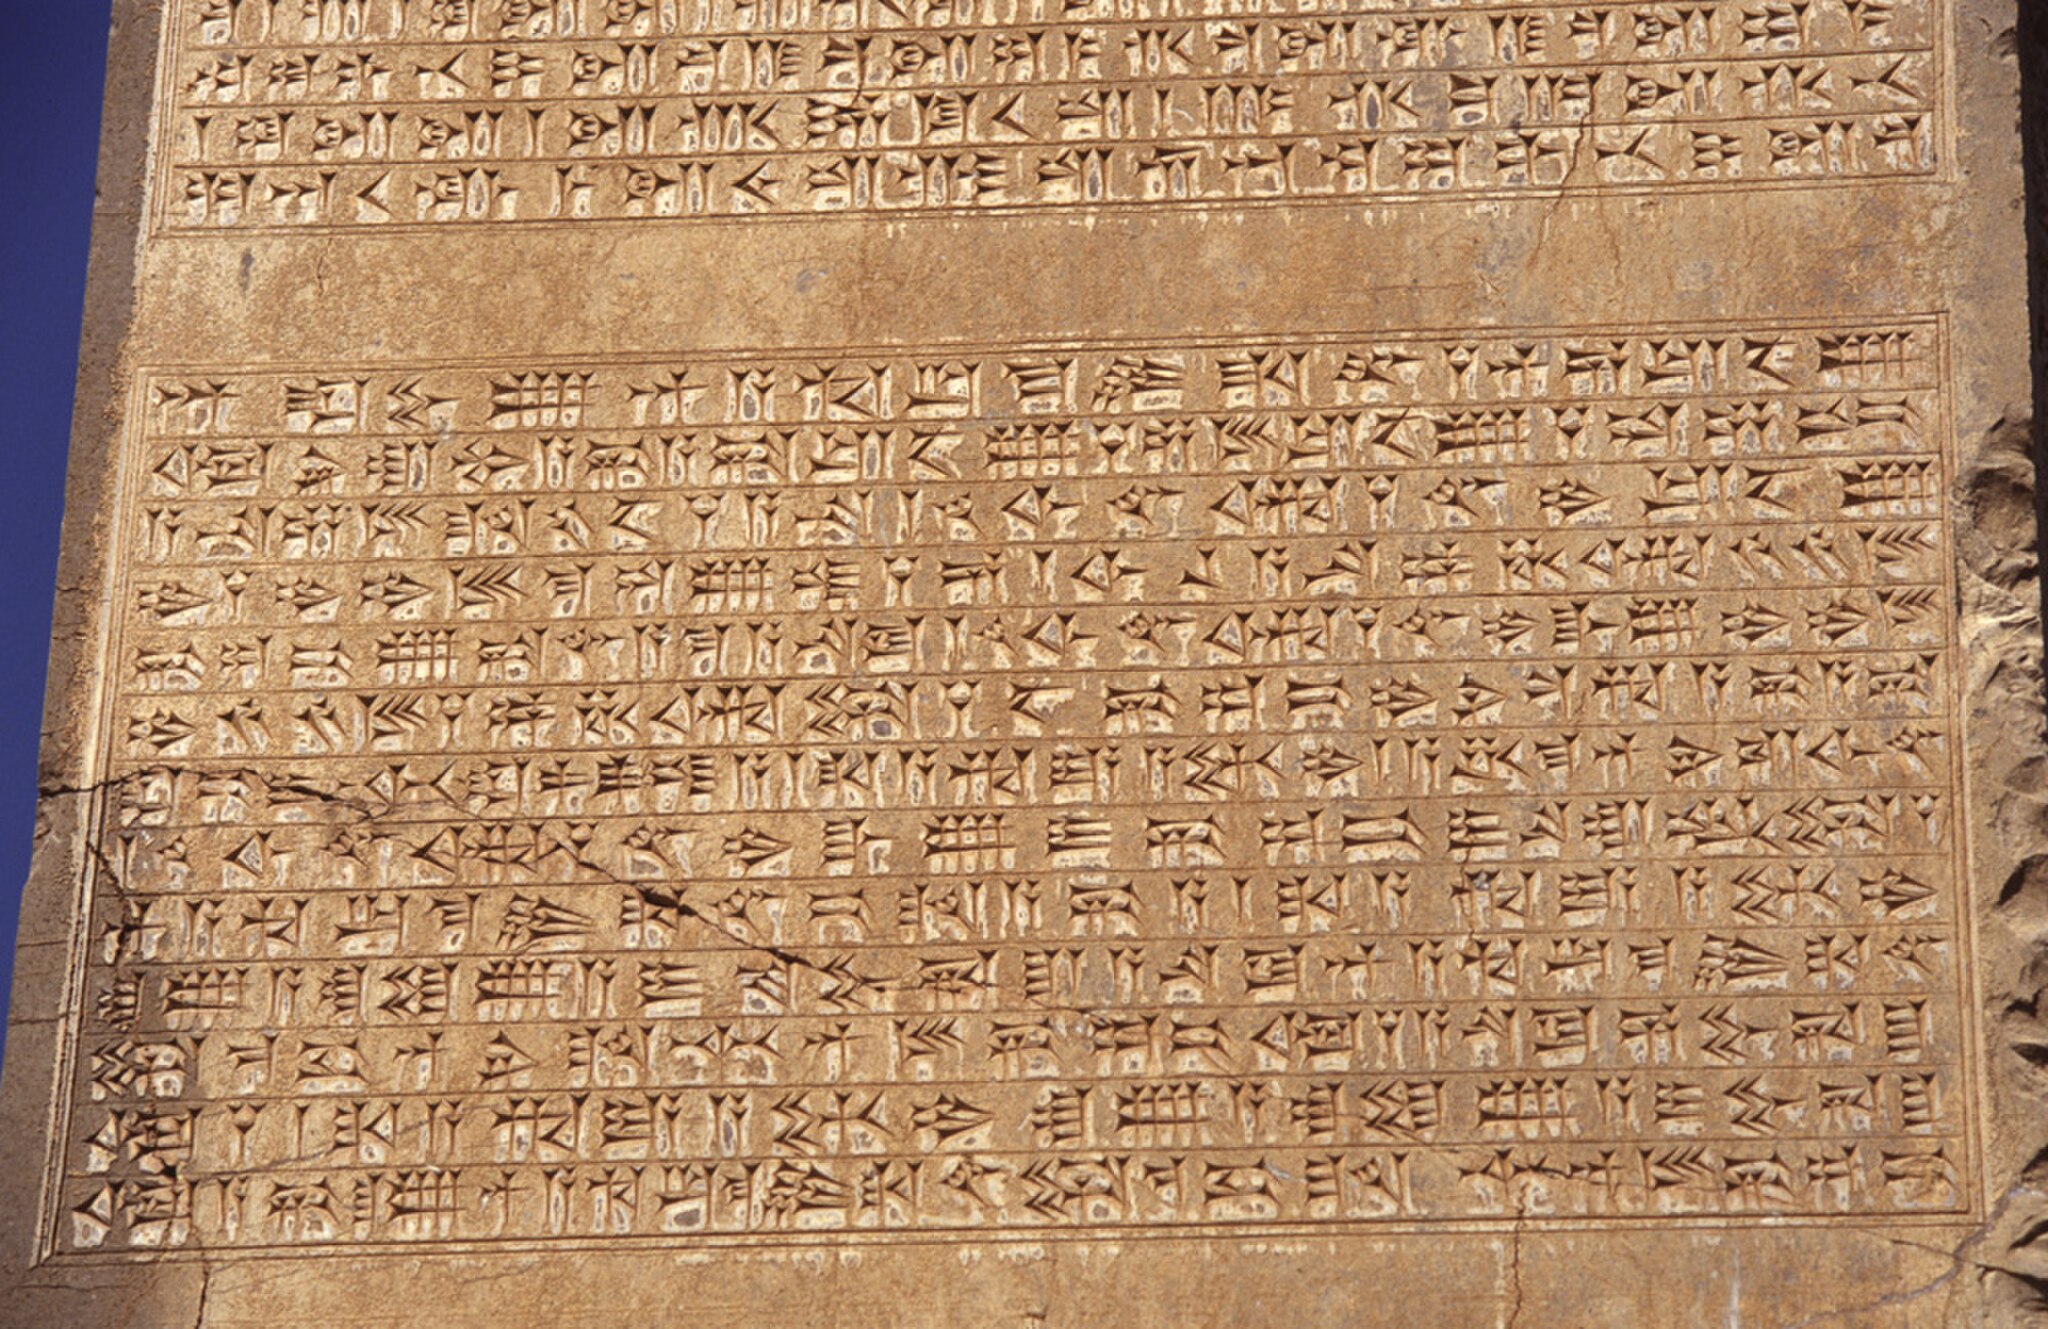
Title: Cuneiform inscriptions from Persepolis by Nickmard Khoey
Description: Babylonian version of the Achaemenid royal inscriptions known as XPc (Xerxes Persepolis c) from the western anta of the southern portico of the so-called Palace of Darius (building I) at Persepolis
Date: 2008-06-19
Categories: Palace of Darius I in Persepolis, Akkadian inscriptions, Flickr images reviewed by FlickreviewR, Flickr images missing SDC creator, Flickr images missing SDC source of file, Inscriptions in Persepolis, 2008 in Persepolis, Flickr images missing SDC Flickr photo ID, Flickr images missing SDC published in